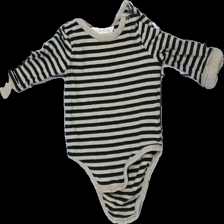
View: front
Type: Top
Category: Children
Brand: Not in the list
Brand text on label: mini market
Colors: Beige, Black
Material: 100% bomull
Pattern: Striped
Cut: C-collar
Size: 68
Season: All
Stains: Minor
Damage: smuts fläck
Damage location: middle right
Price range: <50
Recommended usage: Export
Description: body